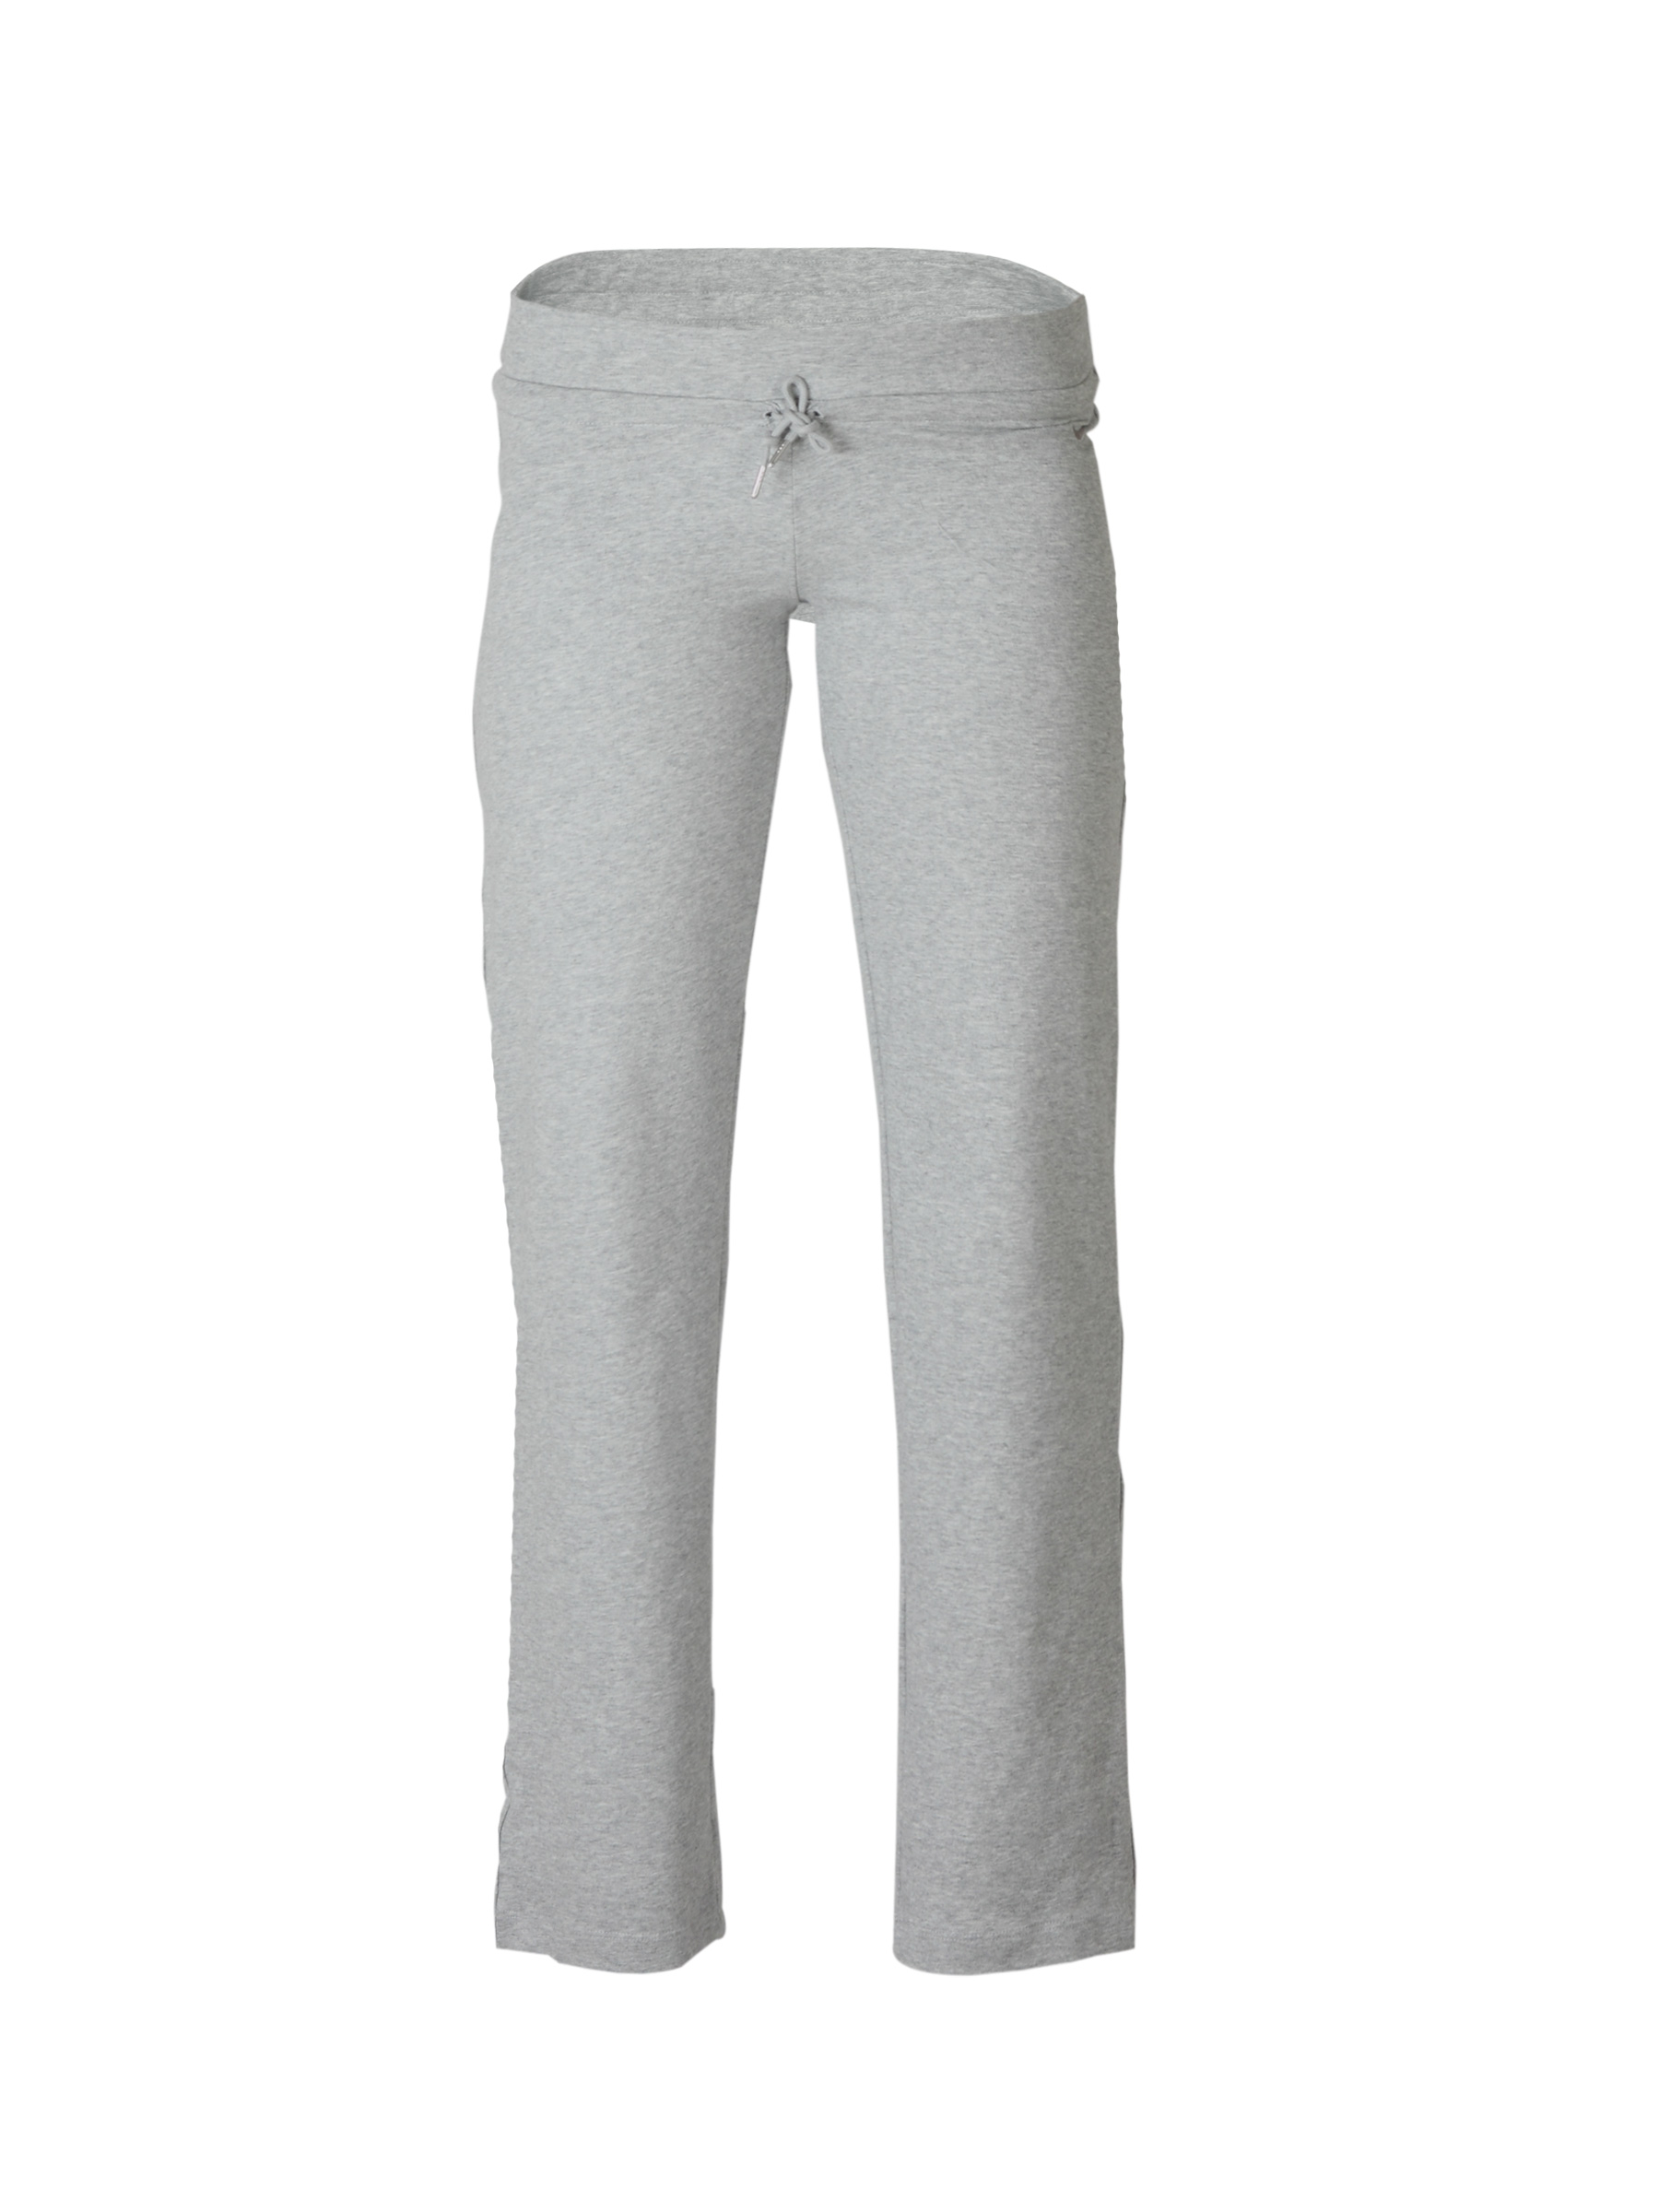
Nike Women Grey Track Pants
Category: Apparel / Bottomwear / Track Pants
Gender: Women
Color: Grey
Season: Summer 2012
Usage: Sports